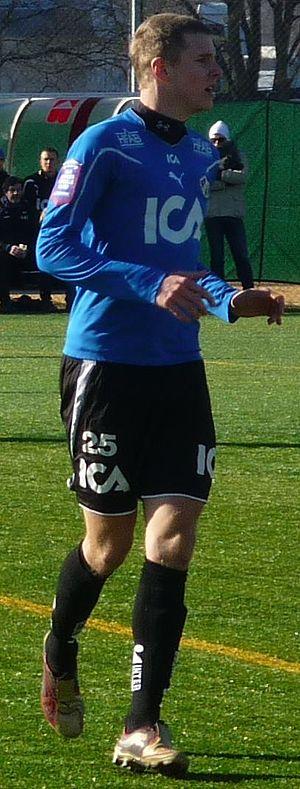
Richard Magyar, né le 3 mai 1991 à Malmö en Suède, est un footballeur suédois qui évolue au poste de défenseur central avec le club d'Hammarby IF.